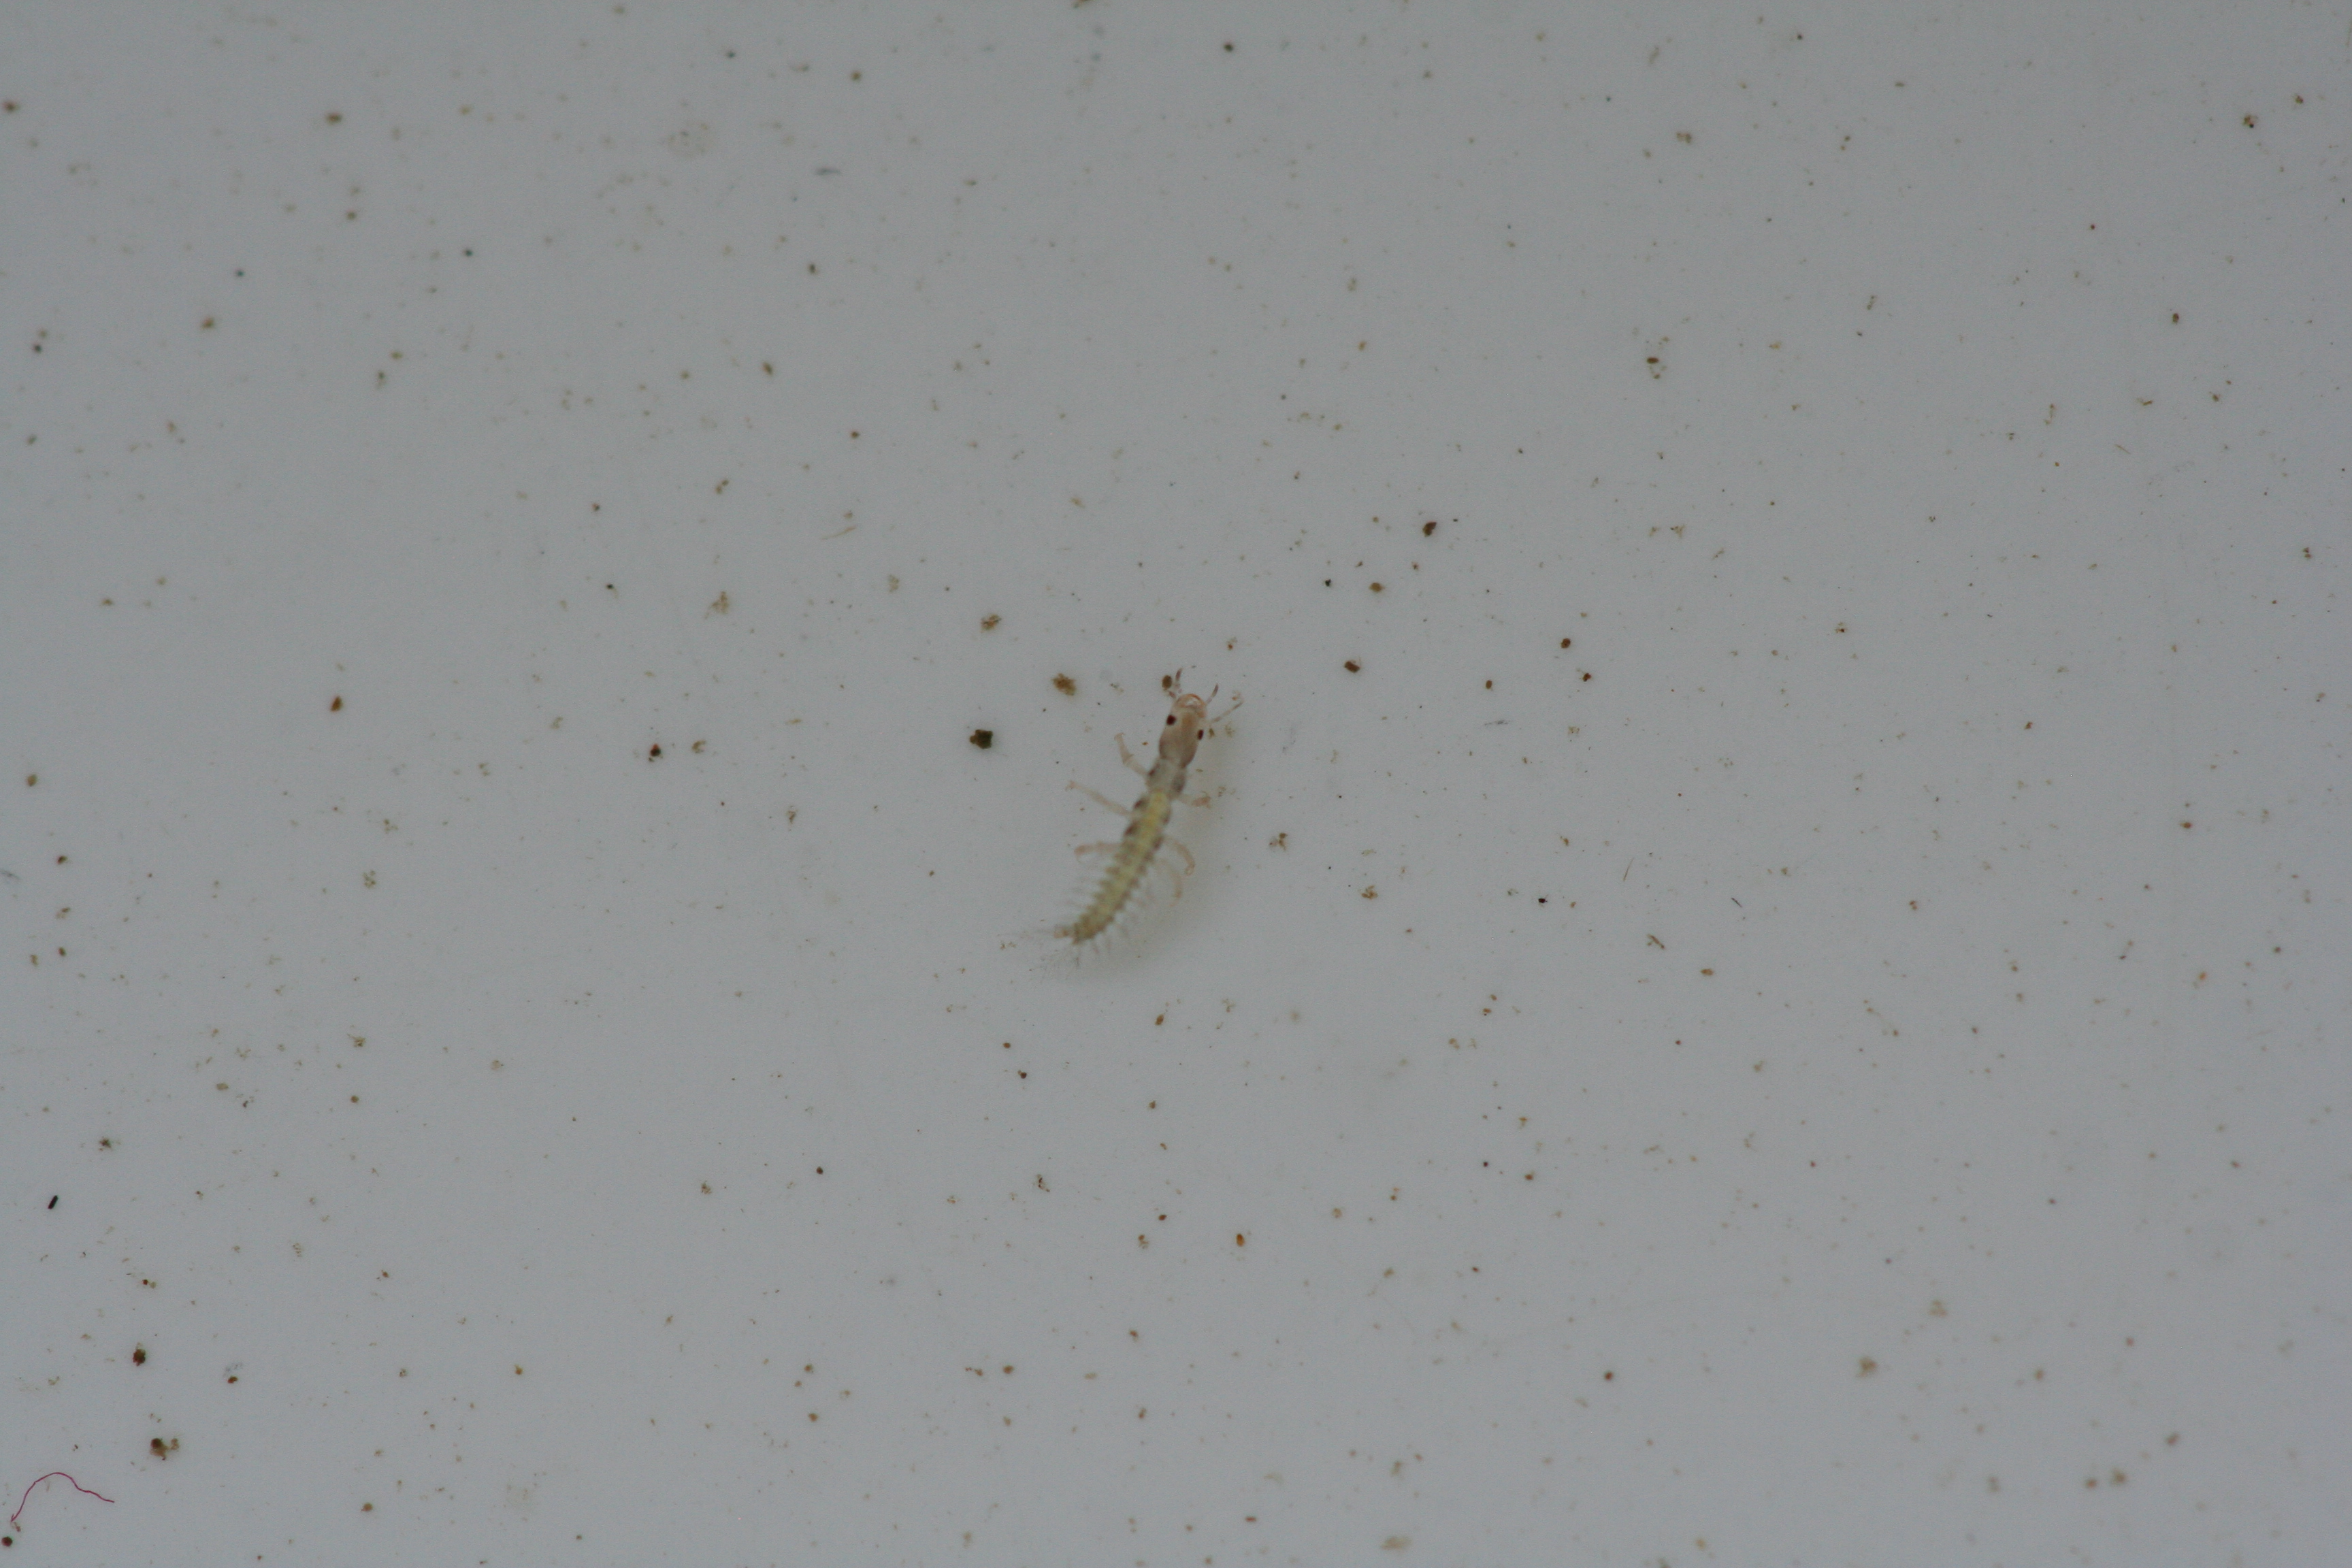
Macroinvertebrate group: bugs_and_beetles